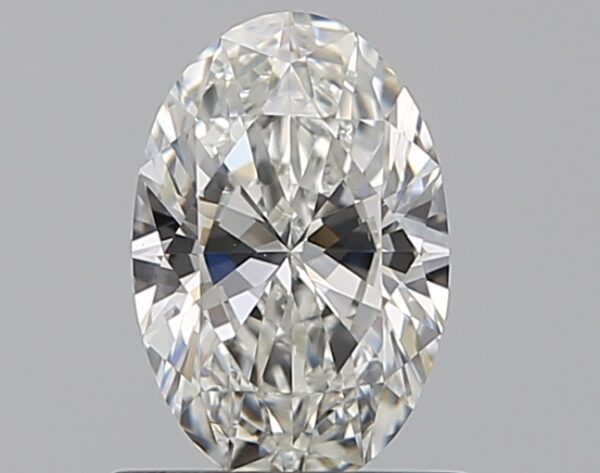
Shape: oval
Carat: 0.71
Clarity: VS1
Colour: H
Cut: EX
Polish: VG
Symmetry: EX
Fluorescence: F
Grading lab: GIA
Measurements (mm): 7.44 x 4.89 x 2.97